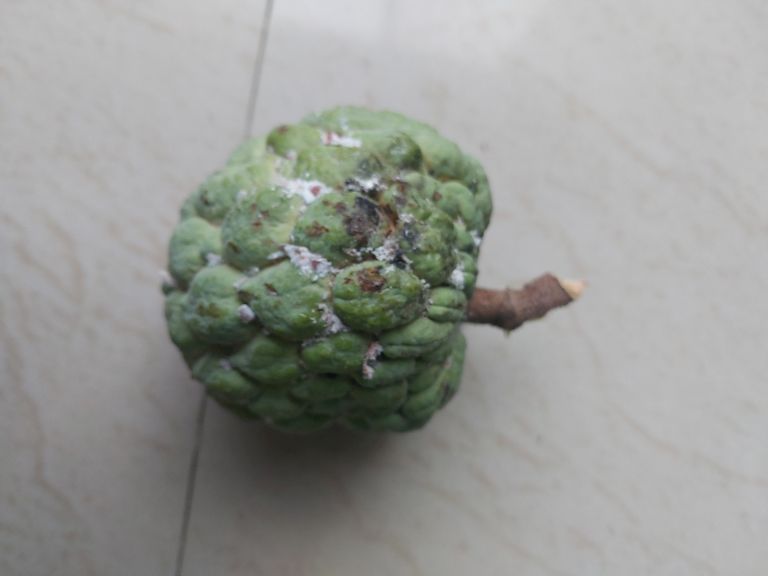
Disease label: Leaf spot on fruit